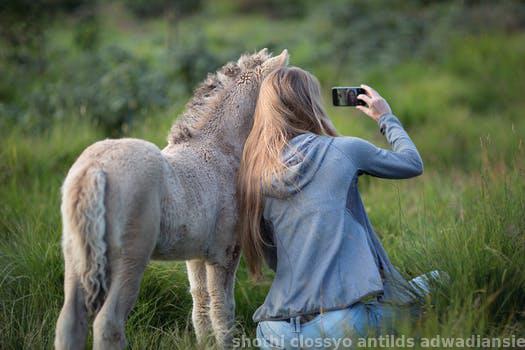
Label: Watermark